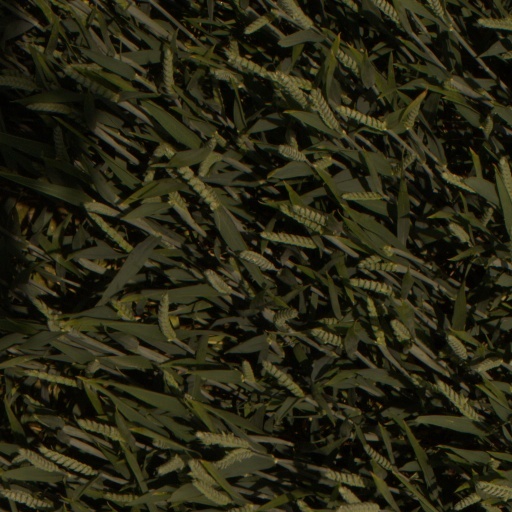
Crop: wheat